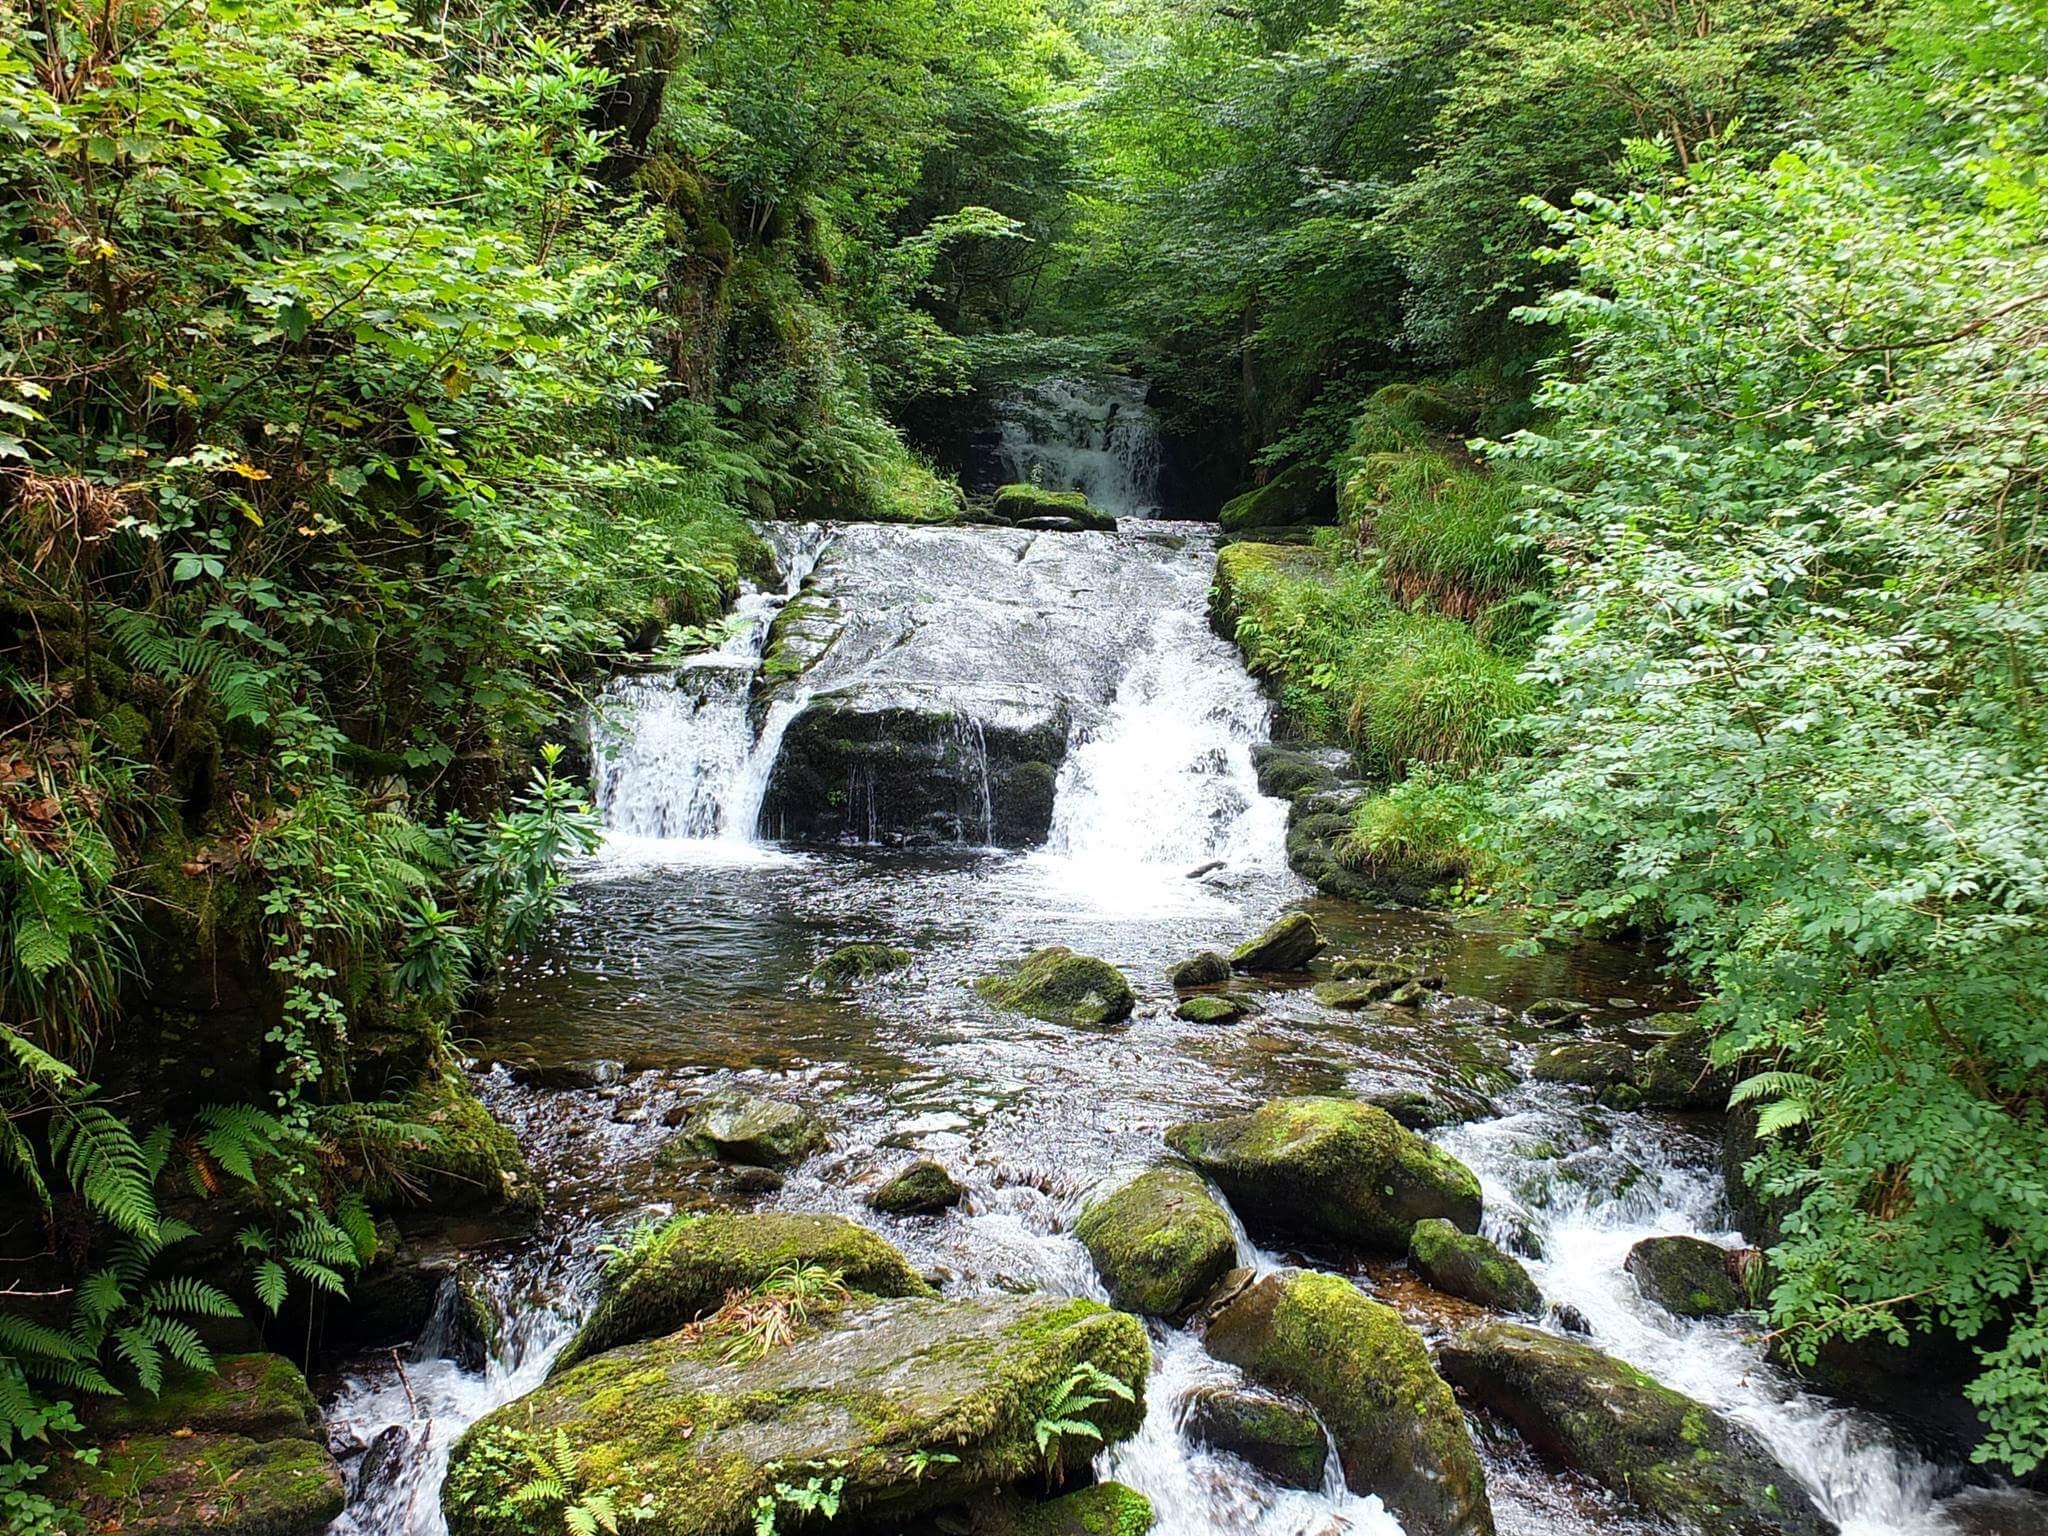
water, nature, forest, waterfall, creek, river, stream, jungle, national park, body of water, rocks, rainforest, ravine, wasserfall, woodland, water feature, watercourse, nature reserve, state park